University of Music and Theatre Leipzig

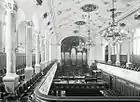
College Hall 1900

In 1876 the school got permission to change its name to "Königliches Konservatorium der Musik zu Leipzig", Royal Conservatory of Music of Leipzig. The new premises at Grassistraße 8 were inaugurated on 5 December 1887. They were built 1885–1887 by the architect Hugo Licht in the music quarter of Leipzig, south-west of the city center. The benefactor was the pathologist Justus Radius.